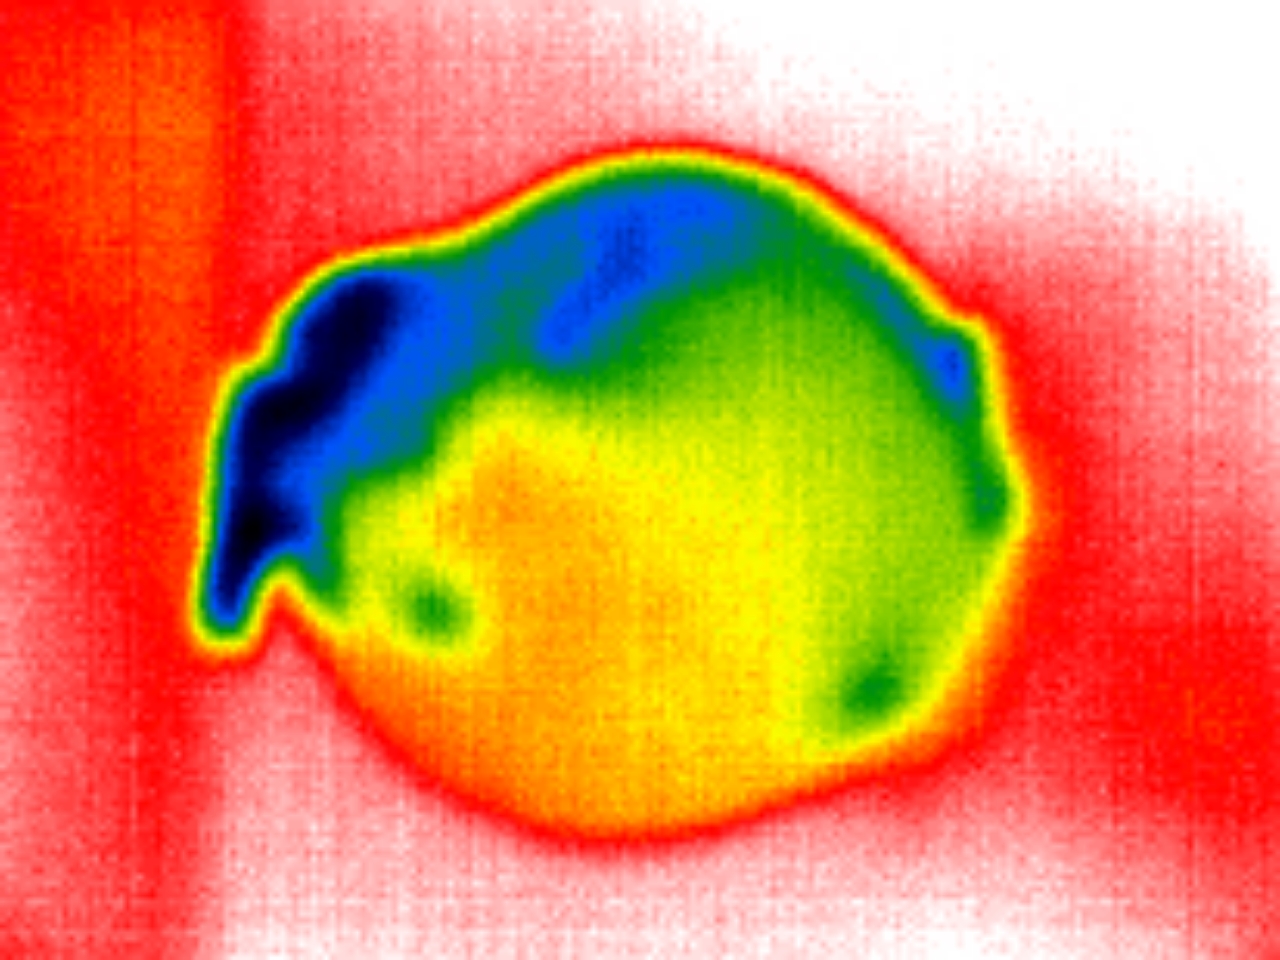
Label: Major Defect